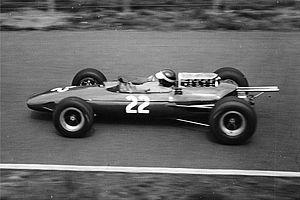
Robert Paul Hawkins est un pilote de course automobile australien.